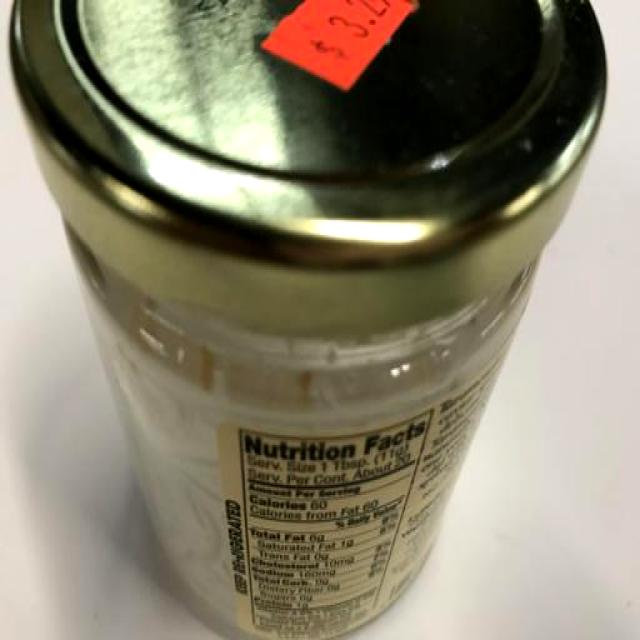
Label: Metal